Al-Faluja

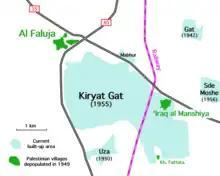
Historical setting of Al-Faluja.

In the 1922 census of Palestine conducted by the British Mandate authorities, Al-Faluja had a population of 2,482 inhabitants; 2,473 Muslims, 3 Jews and 6 Christians, where the Christians were all of the Orthodox faith. The population increased in the 1931 census to 3,161 inhabitants; 2 Christians and all the rest Muslim, in a total of 683 houses.